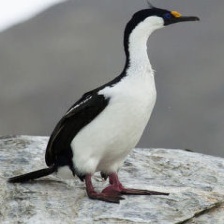
Species: IMPERIAL SHAQ
Scientific name: LEUCOCARBO ATRICEPS